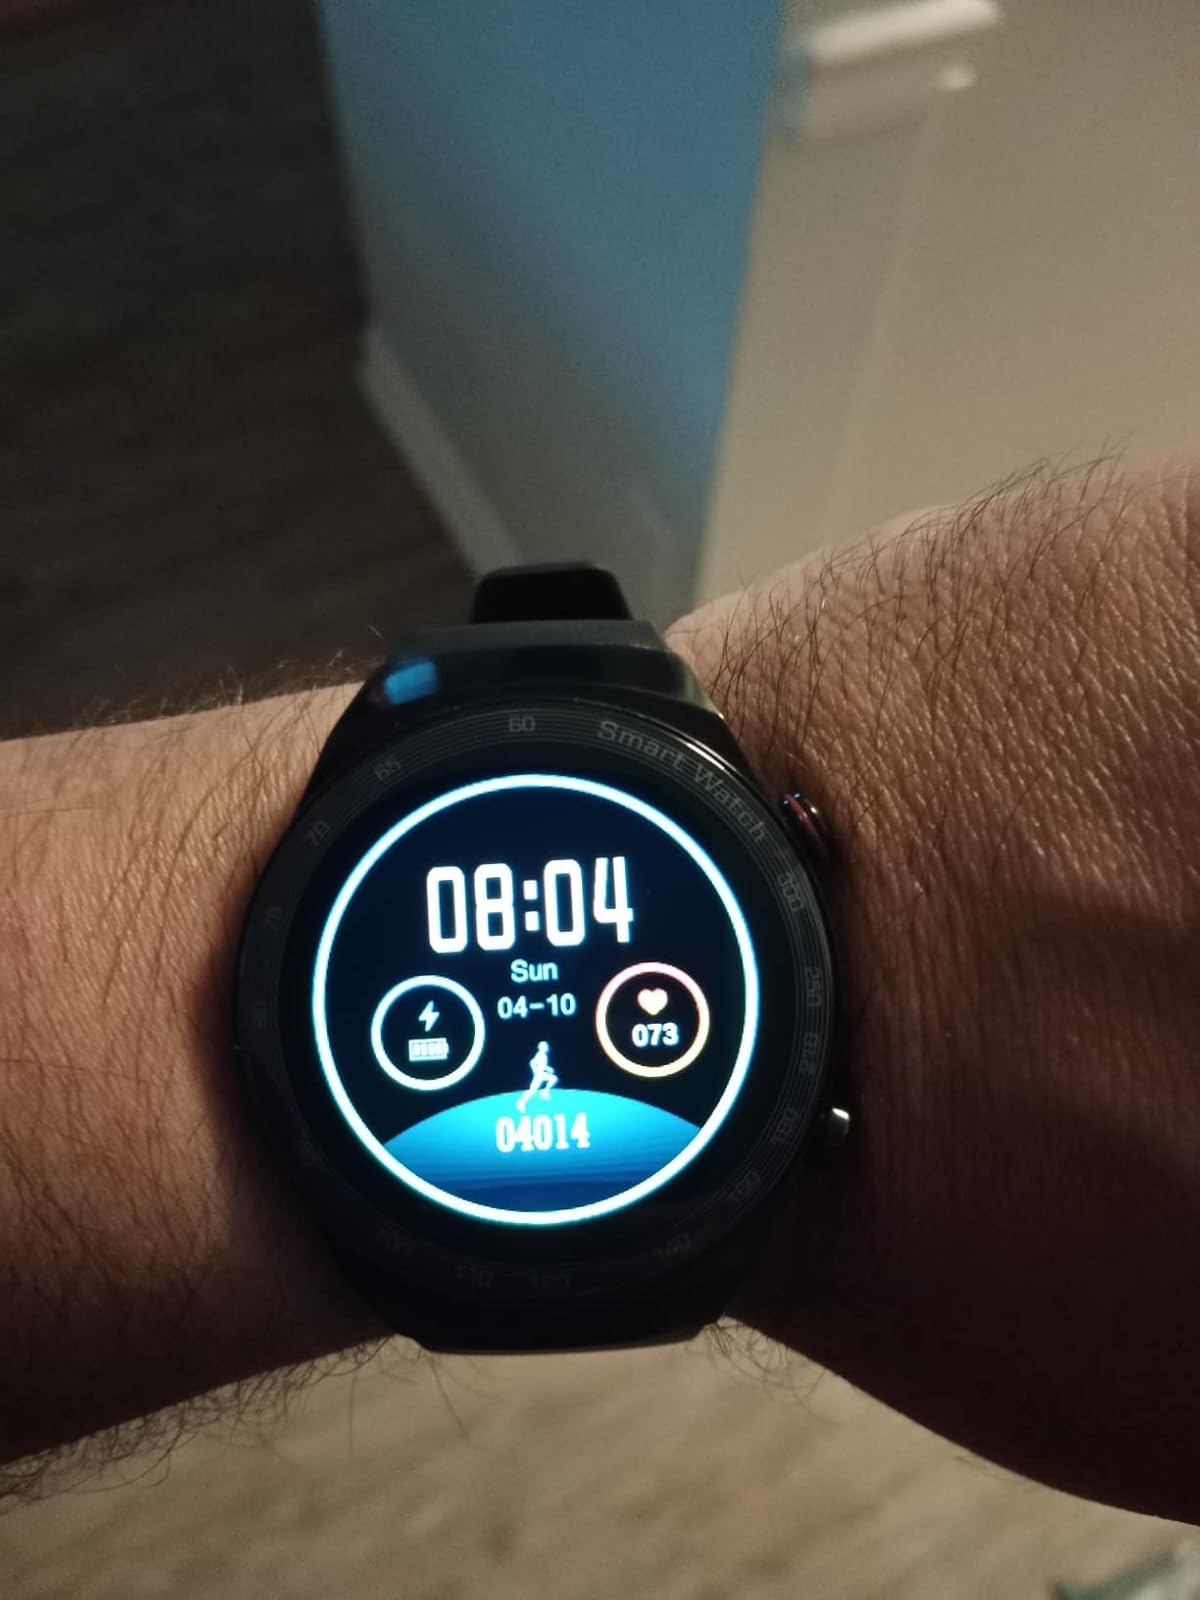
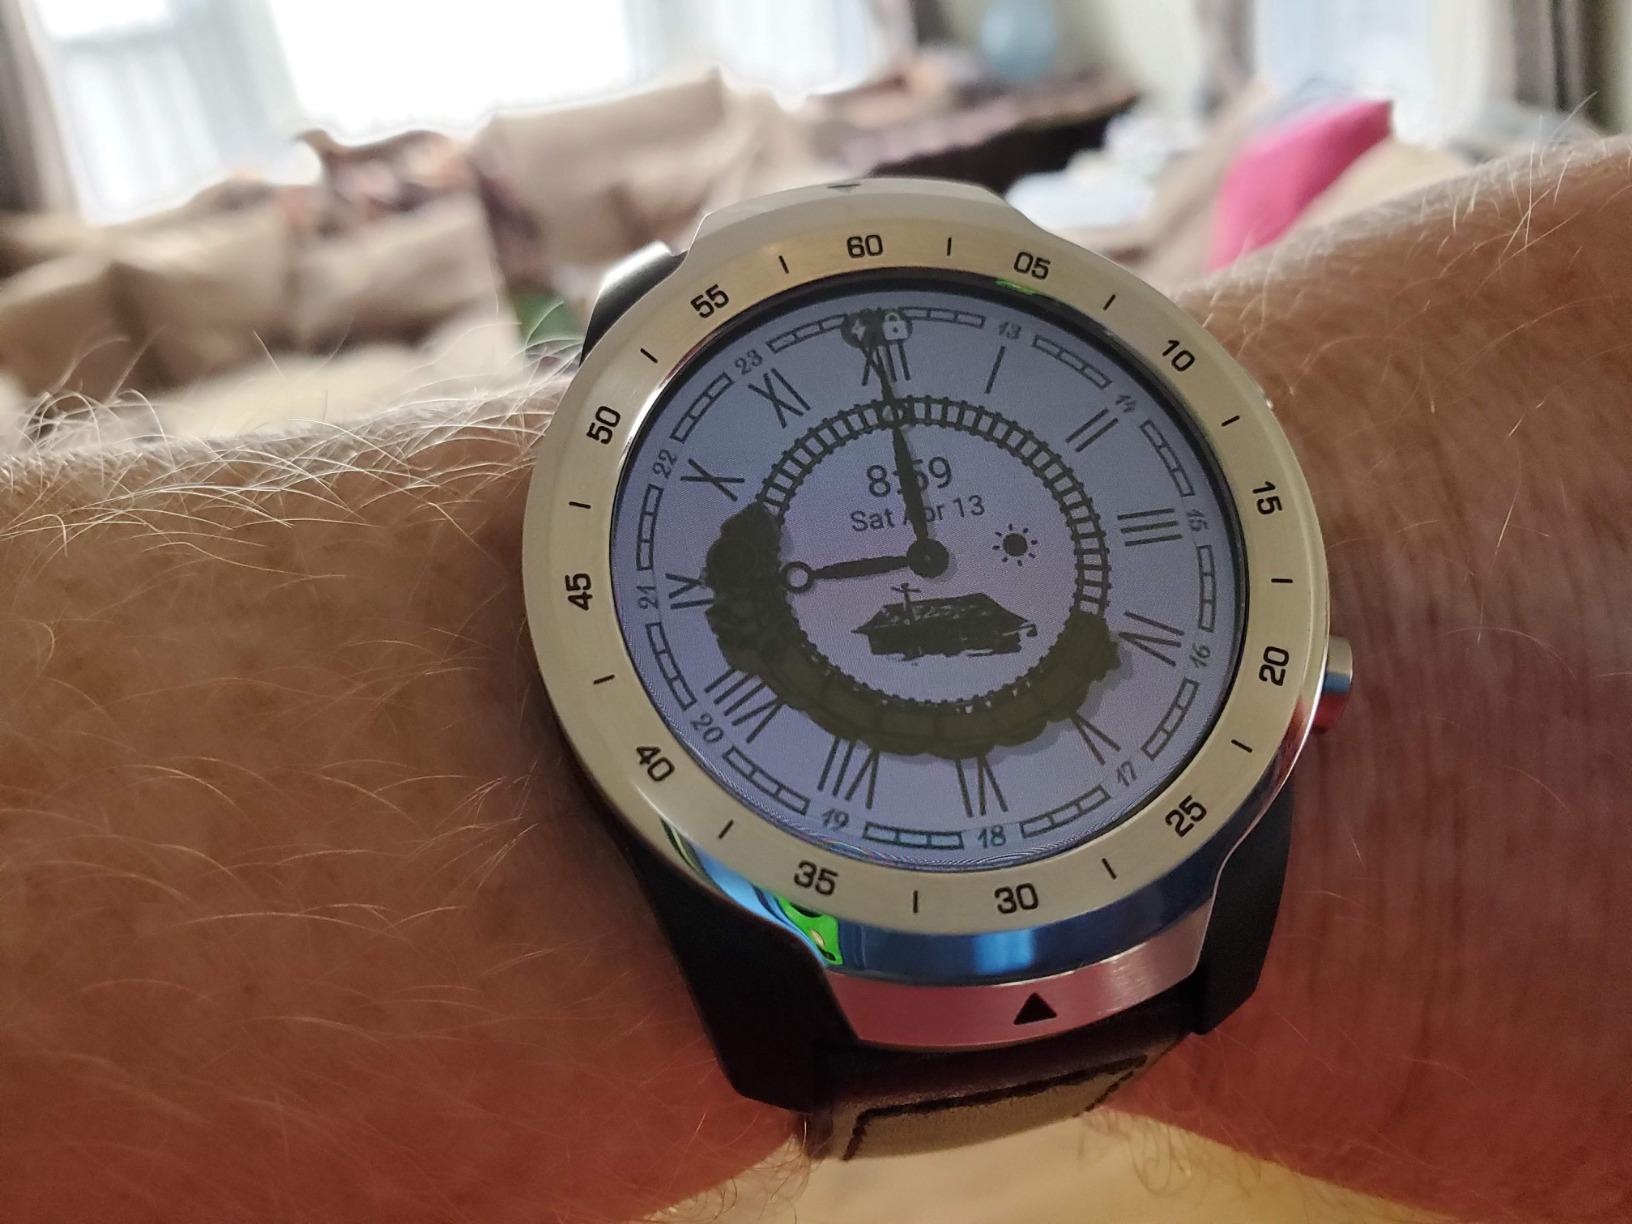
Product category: smartwatch
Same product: no